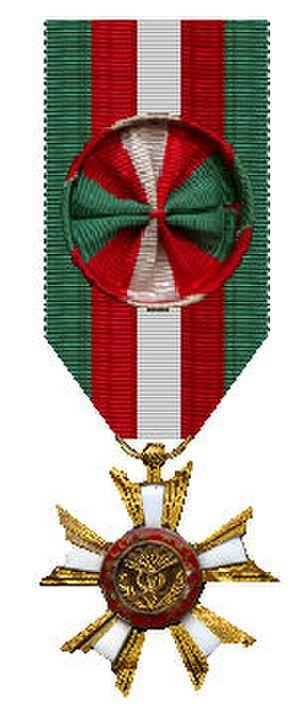
Clément Schertzinger, né le 24 juillet 1936 à Colmar, est un dirigeant sportif français. Il préside l'Avant-garde du Rhin de 1984 à 1996 avant d'accéder à la présidence de la Fédération sportive et culturelle de France de 1992 à 2002 puis de la Fédération internationale catholique d'éducation physique et sportive de 2003 à 2009.